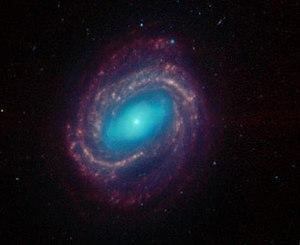
Les objets de Messier sont une liste d'objets astronomiques catalogués par l'astronome français Charles Messier dans son Catalogue des Nébuleuses et des Amas d'Étoiles, publiée en 1771, puis étendue dans sa dernière édition en 1966.